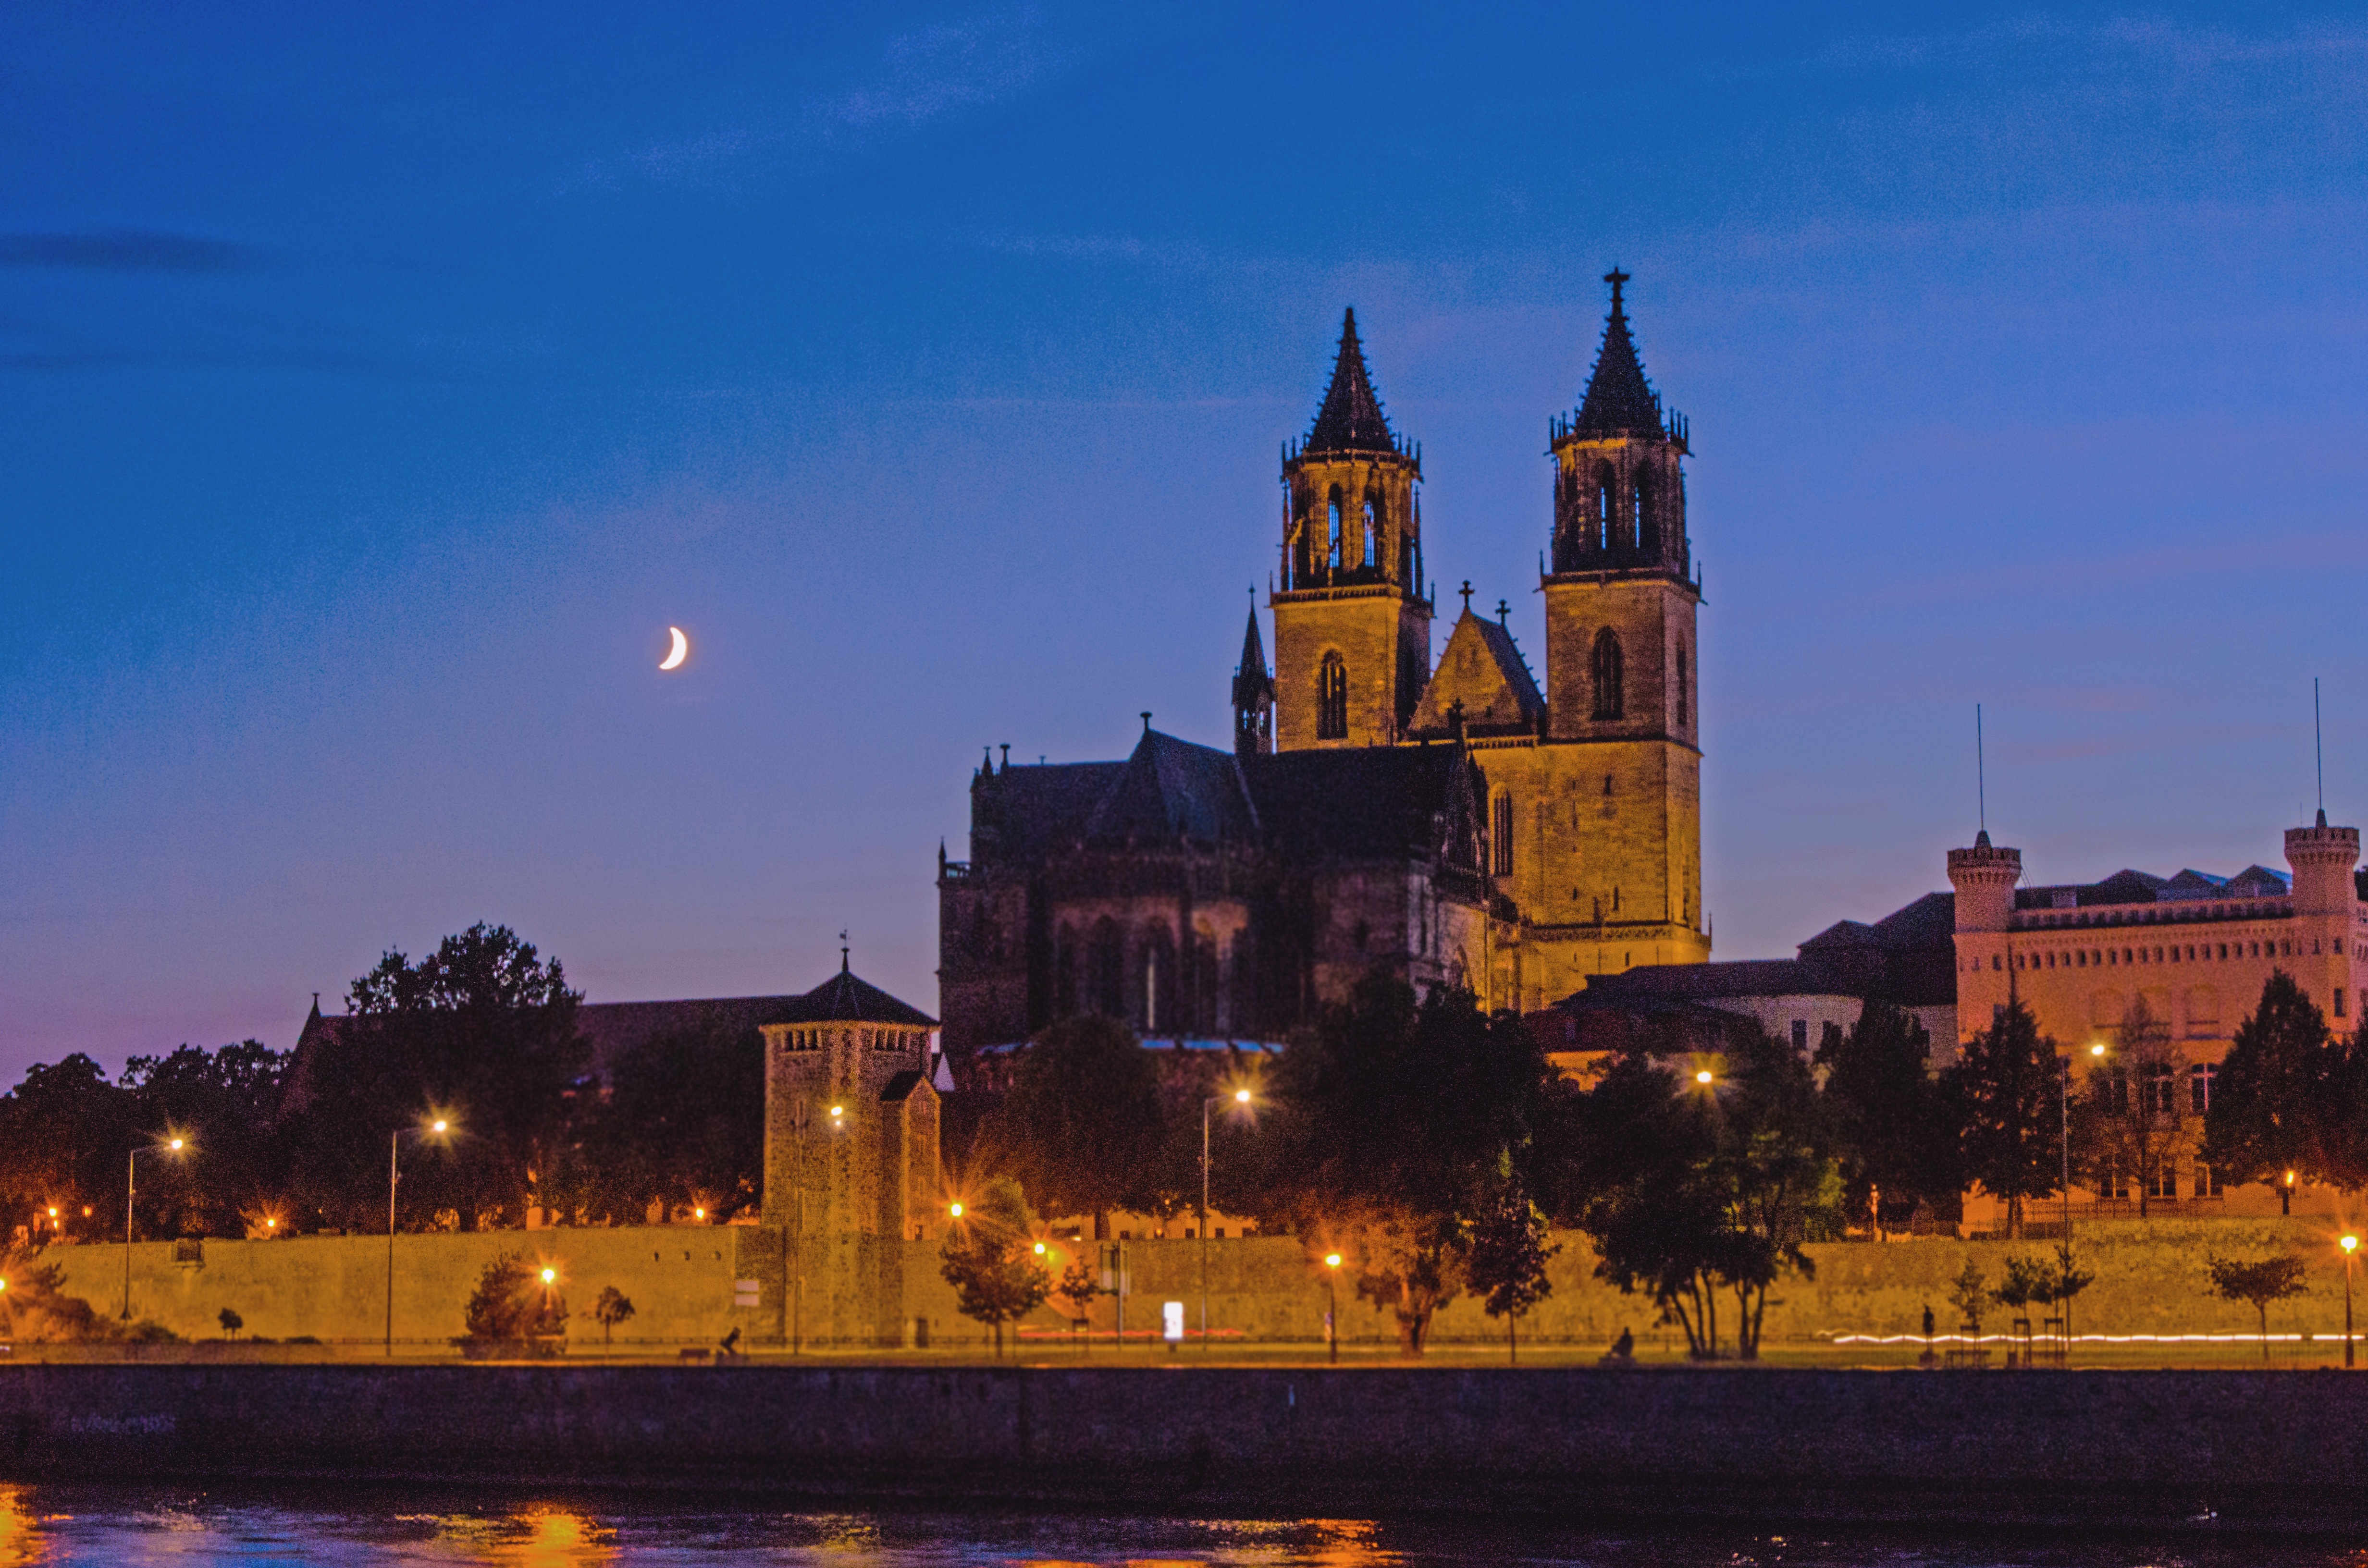
architecture, sunset, skyline, night, town, building, city, monument, cityscape, panorama, dusk, evening, landmark, church, cathedral, tourism, gothic, moonlight, place of worship, old town, lights, promenade, dom, historically, elbe, saxony anhalt, magdeburg, schleinufer